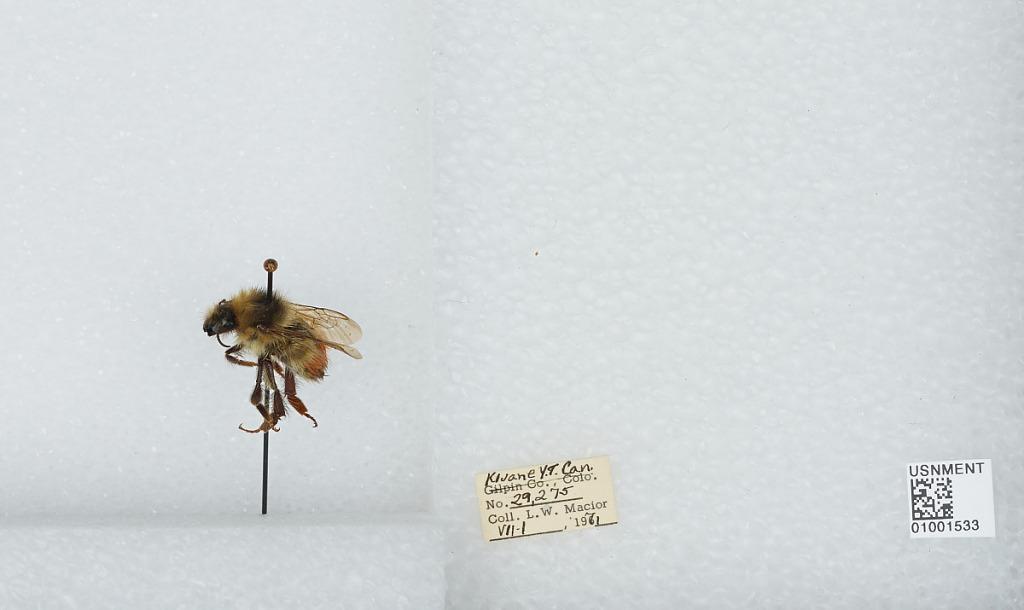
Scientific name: Bombus (Pyrobombus) flavifrons Cresson
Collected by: L. Macior
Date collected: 1971-7-1
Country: Canada
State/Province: Yukon Territory
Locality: Kluane
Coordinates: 60.75, -139.5